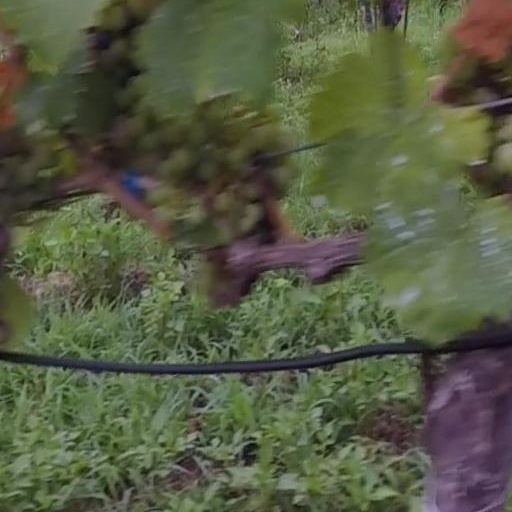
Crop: grape